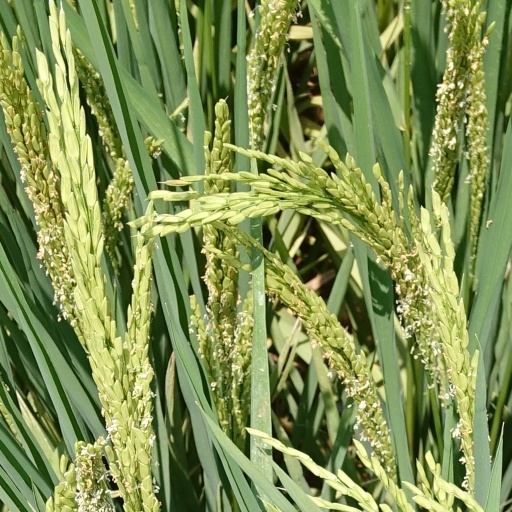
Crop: rice